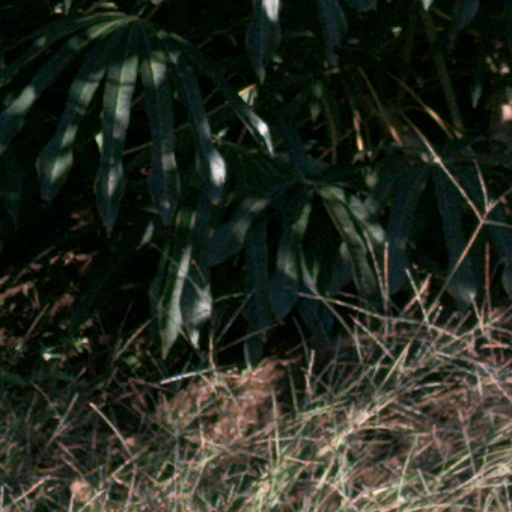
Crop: cassava